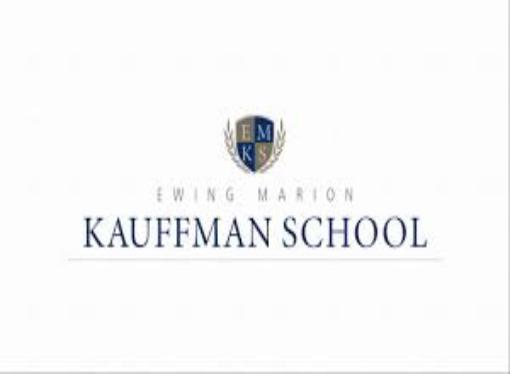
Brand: Kauffman
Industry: Others